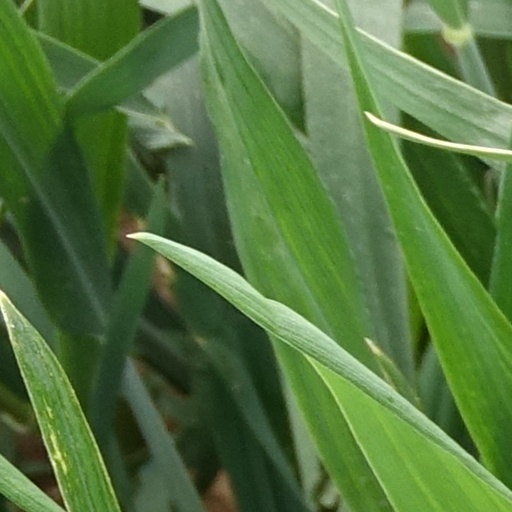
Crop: wheat